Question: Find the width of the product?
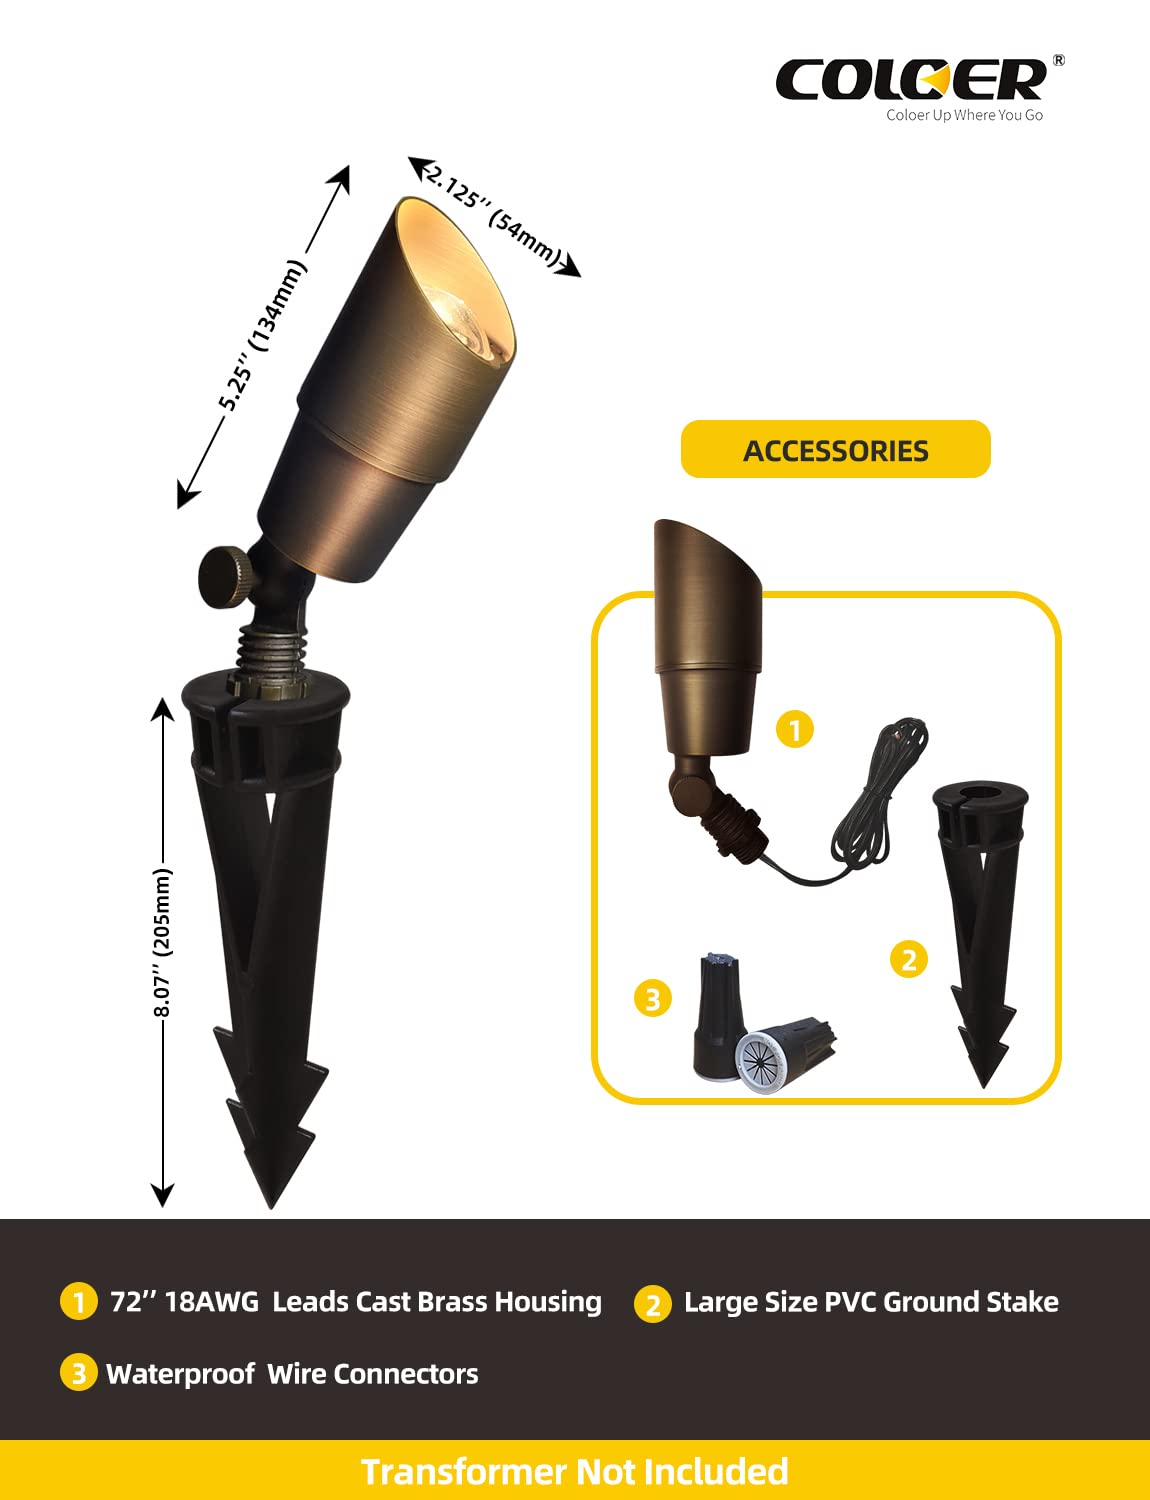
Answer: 2.125 inch